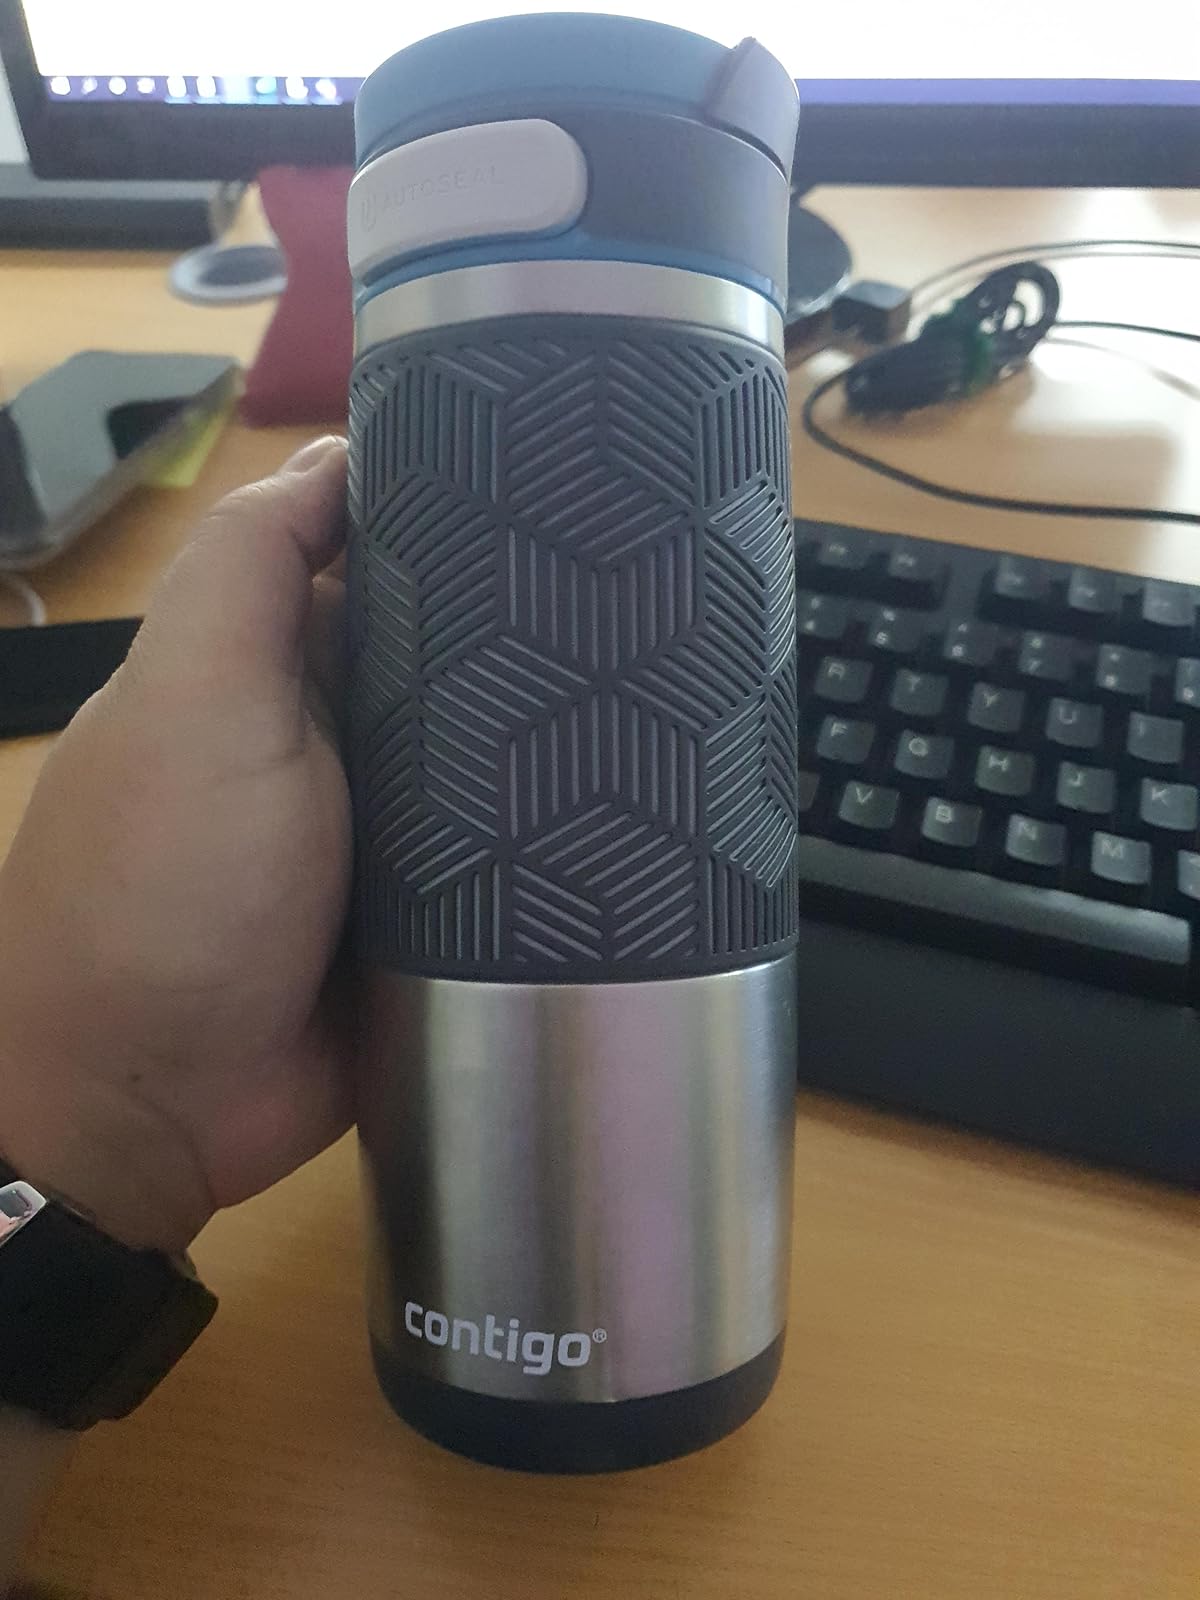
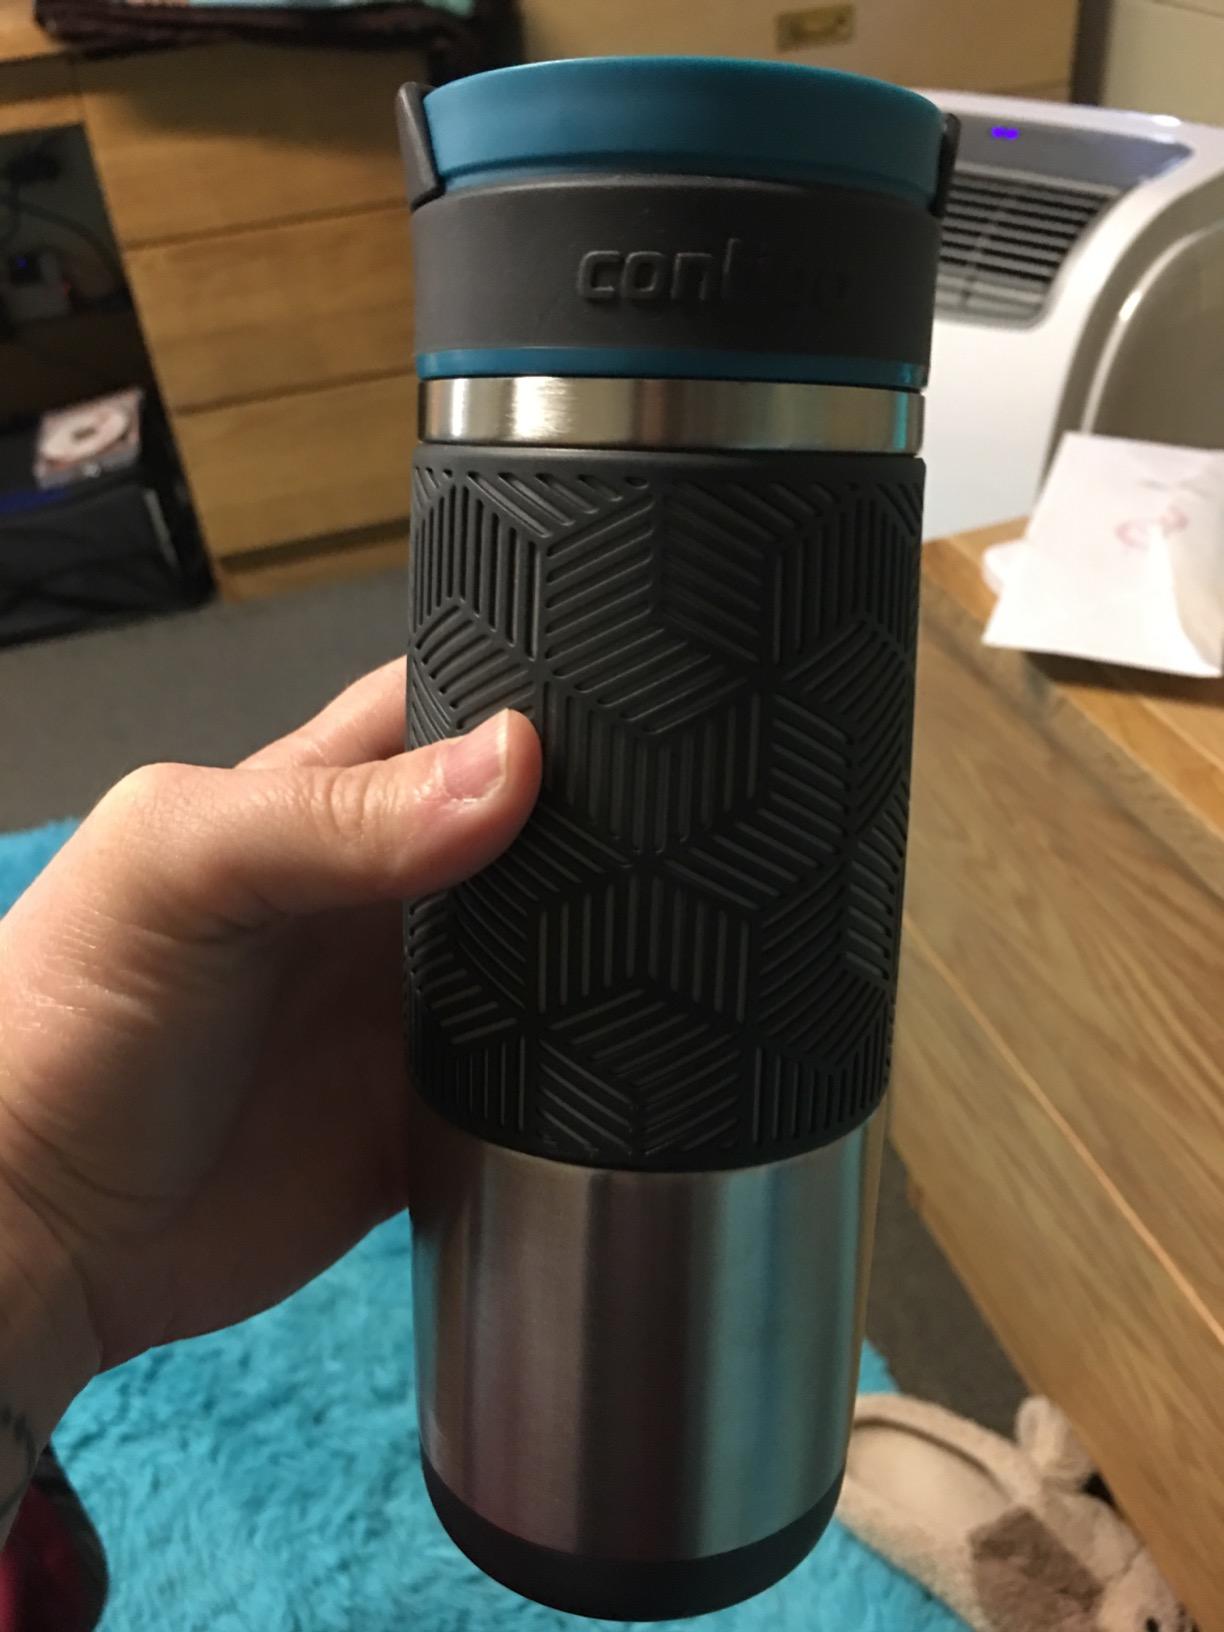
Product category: items_mug
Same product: yes